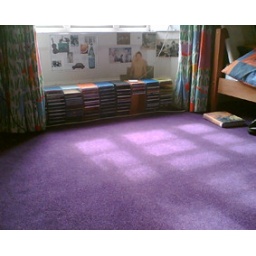
Carpet with some sunlight on it. New home for cds, just under the window but out of the way of the sun.